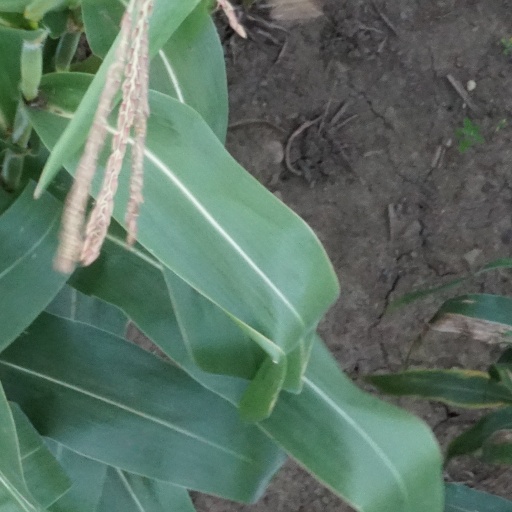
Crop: maize; corn